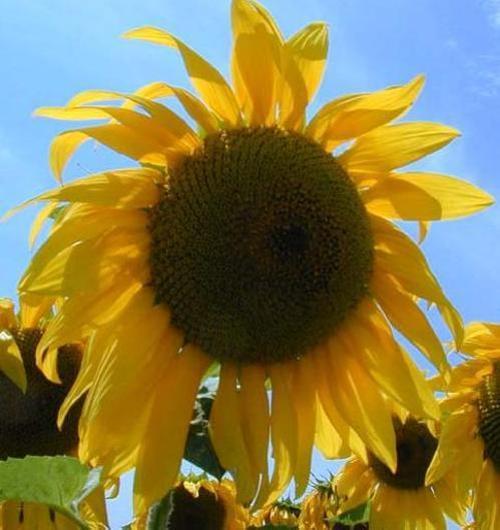
Label: sunflower